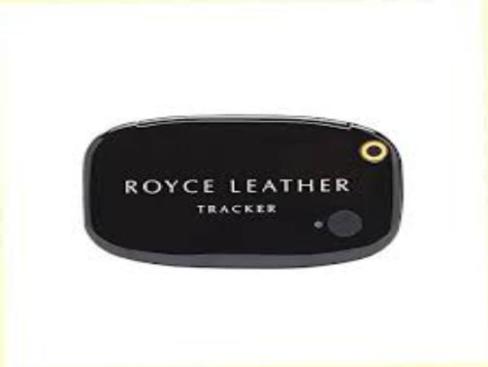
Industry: Clothes